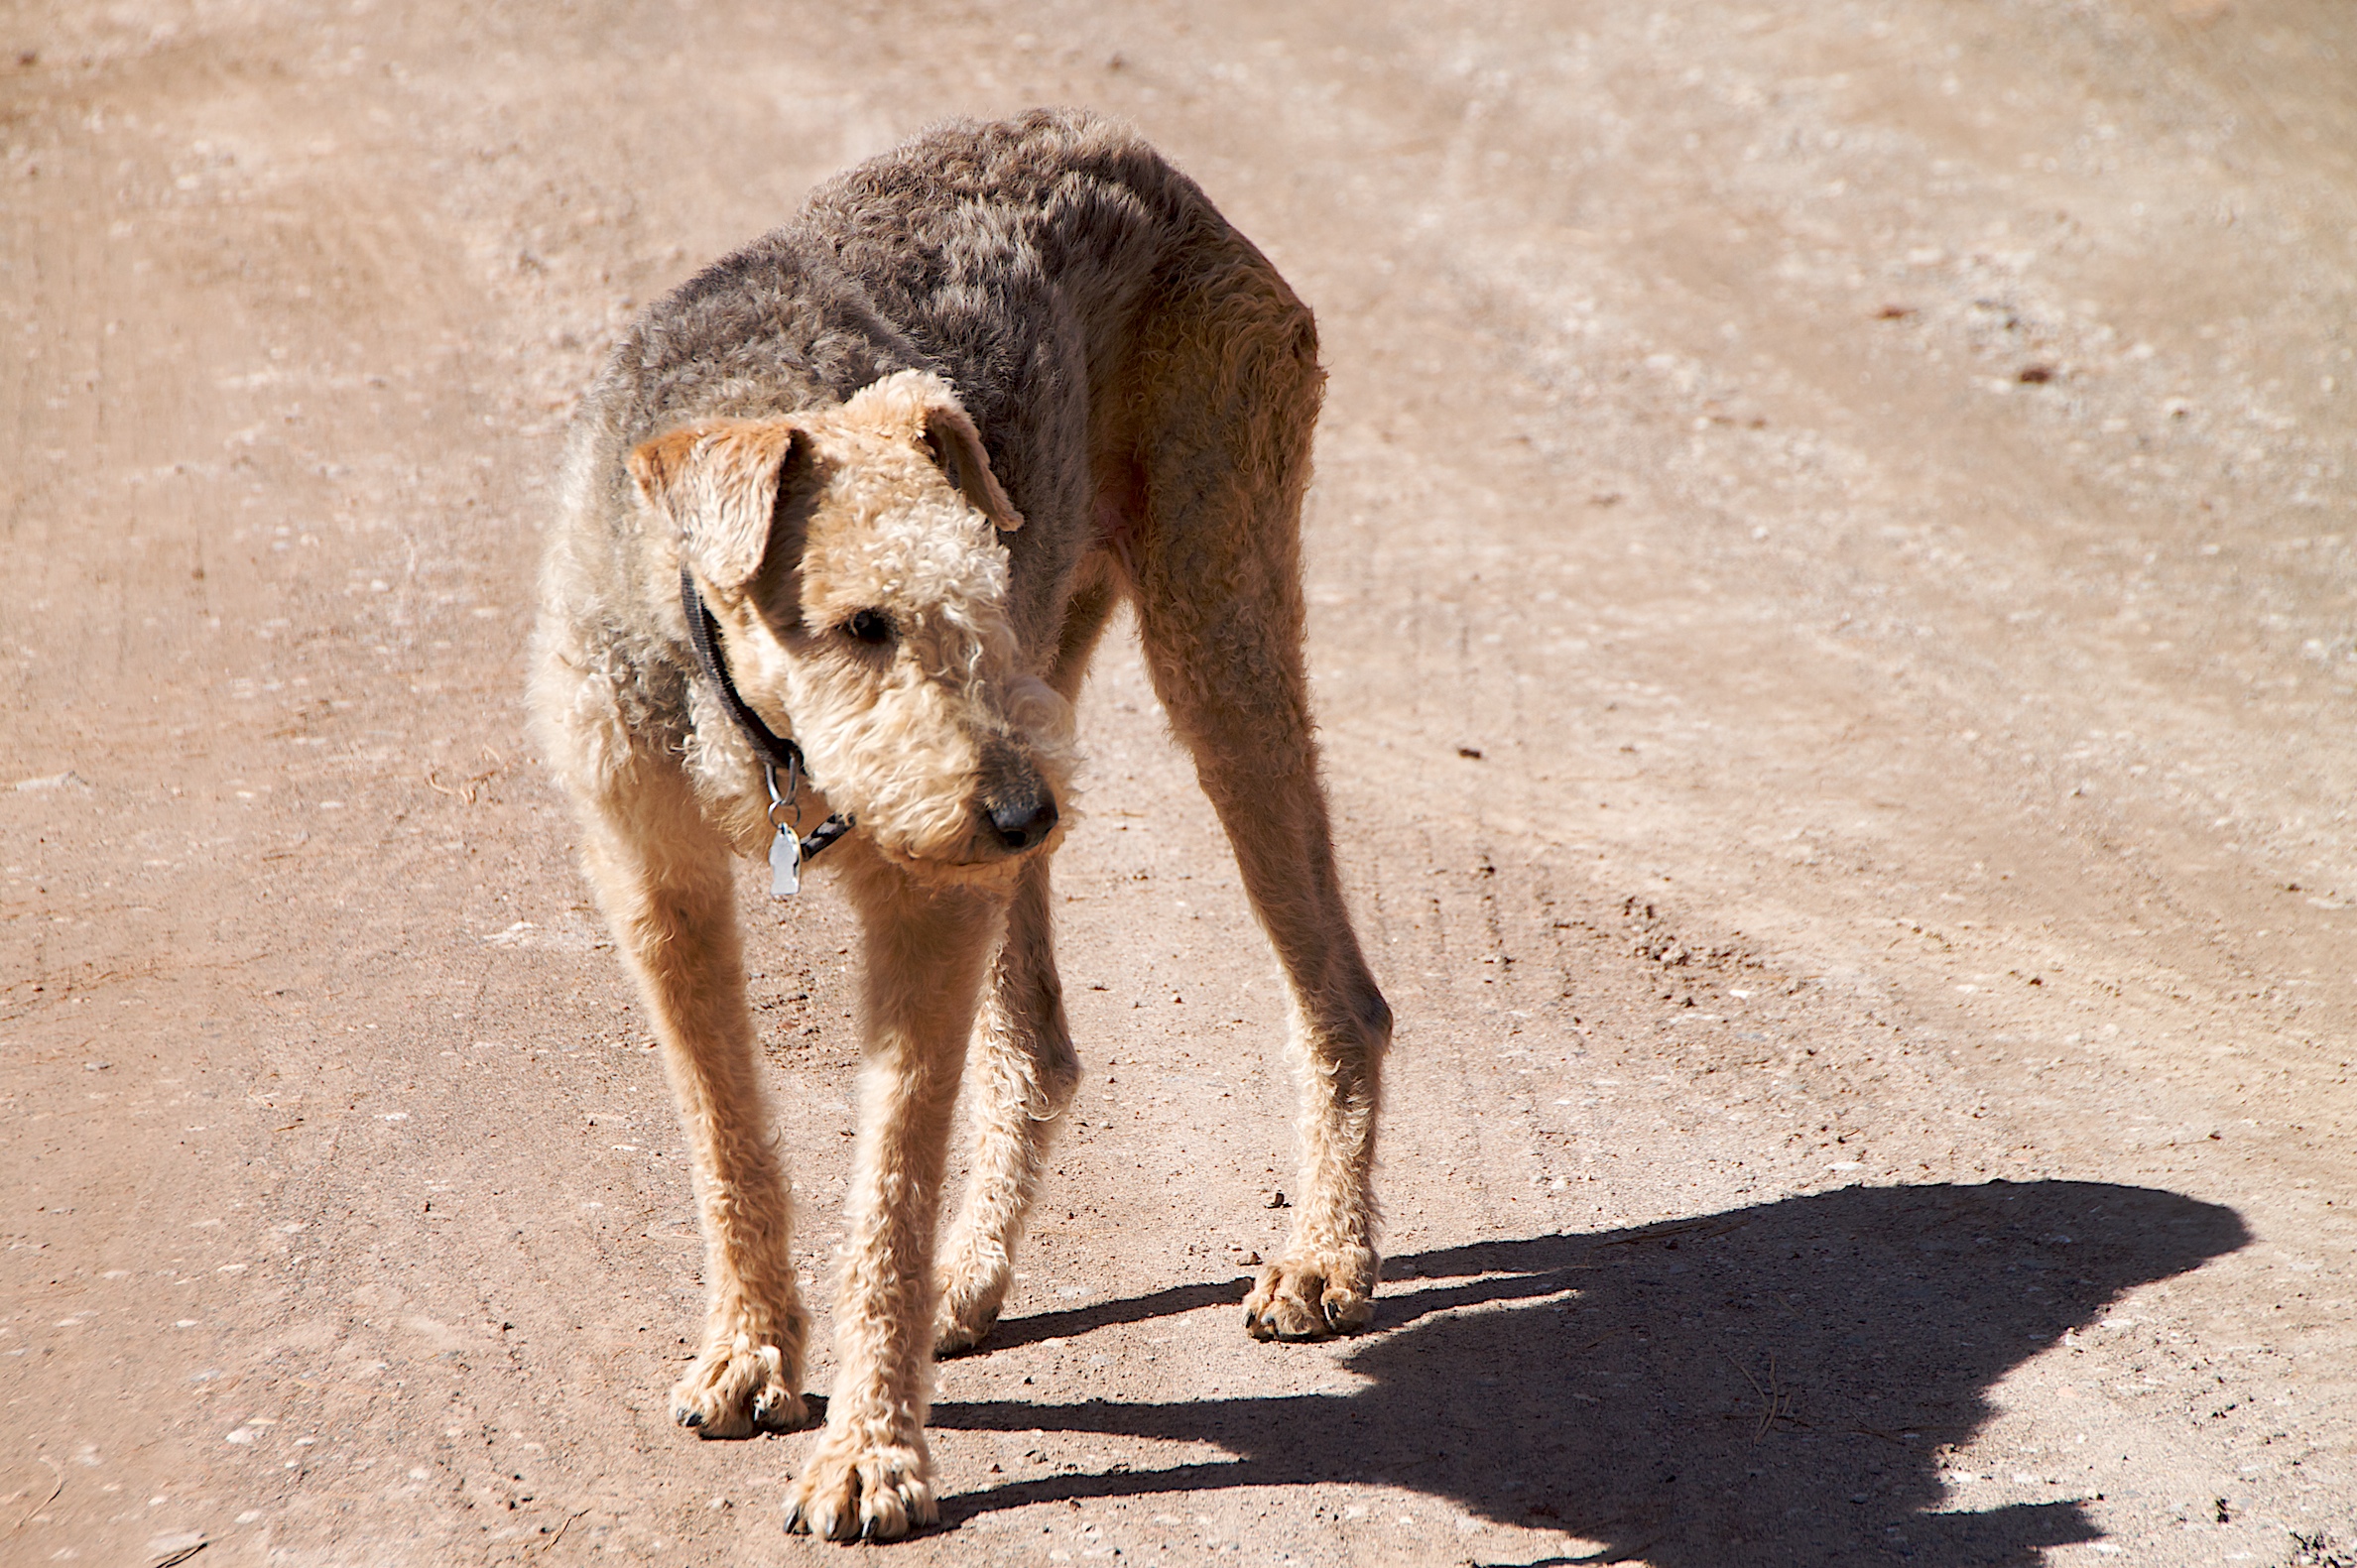
dog, wildlife, mammal, fauna, lion, arizona, vertebrate, jerome, fiveku, street dog, dog like mammal